Revolutions of 1848 in the Italian states

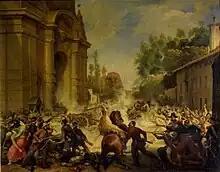
Clashes between rebels and Austrians in Bologna.

These revolts in Sicily helped to spark revolts in the northern Kingdom of Lombardy–Venetia. Revolutions in the Lombard city of Milan, which marked the beginning of the First Italian War of Independence, forced about 20,000 of Austrian General Radetsky's troops to withdraw from the city. Eventually General Radetsky was forced to completely withdraw his troops from the two states, however, with his expertise, he was able to keep the Quadrilateral fortresses of Verona, Peschiera, Legnago and Mantua. Through his skillful tactics he brought his men that had been withdrawn into the key forts. Meanwhile, the Italian insurgents were encouraged when news of Prince Metternich's resignation in Vienna spread, but were unable to completely eject Radetsky's troops.